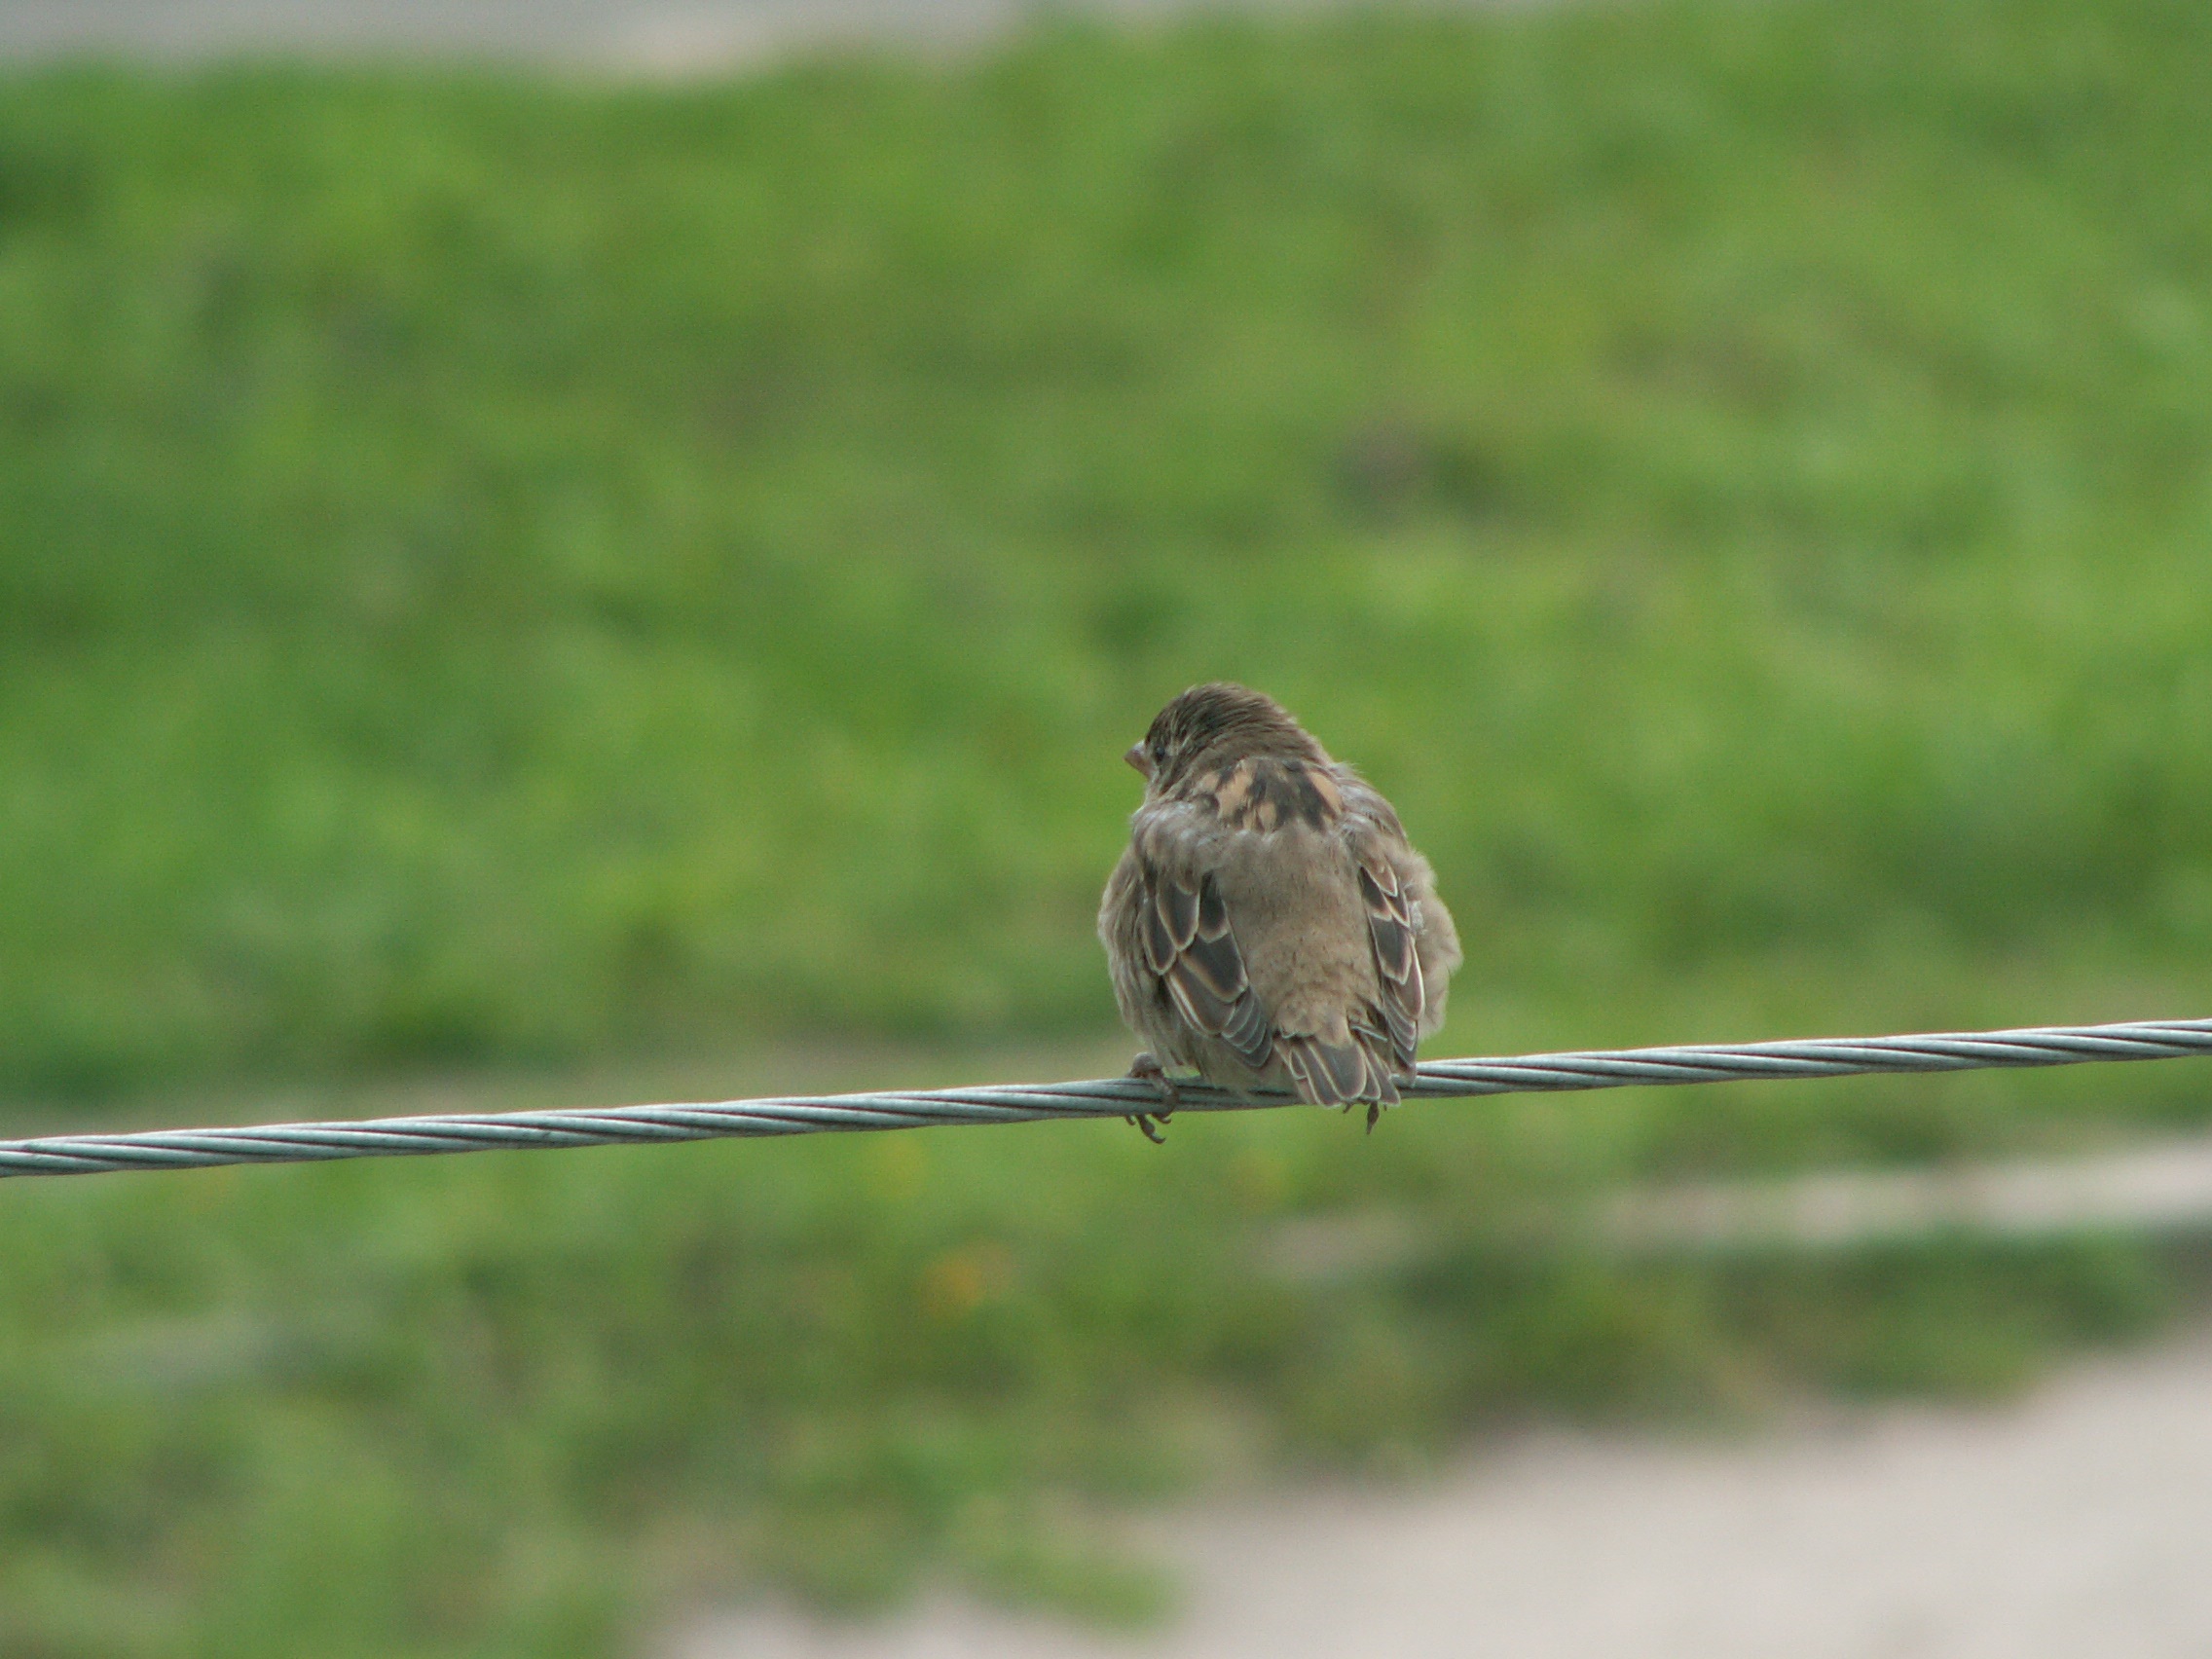
nature, branch, bird, wing, wildlife, beak, fauna, vertebrate, sparrow, house sparrow, old world flycatcher, perching bird, emberizidae